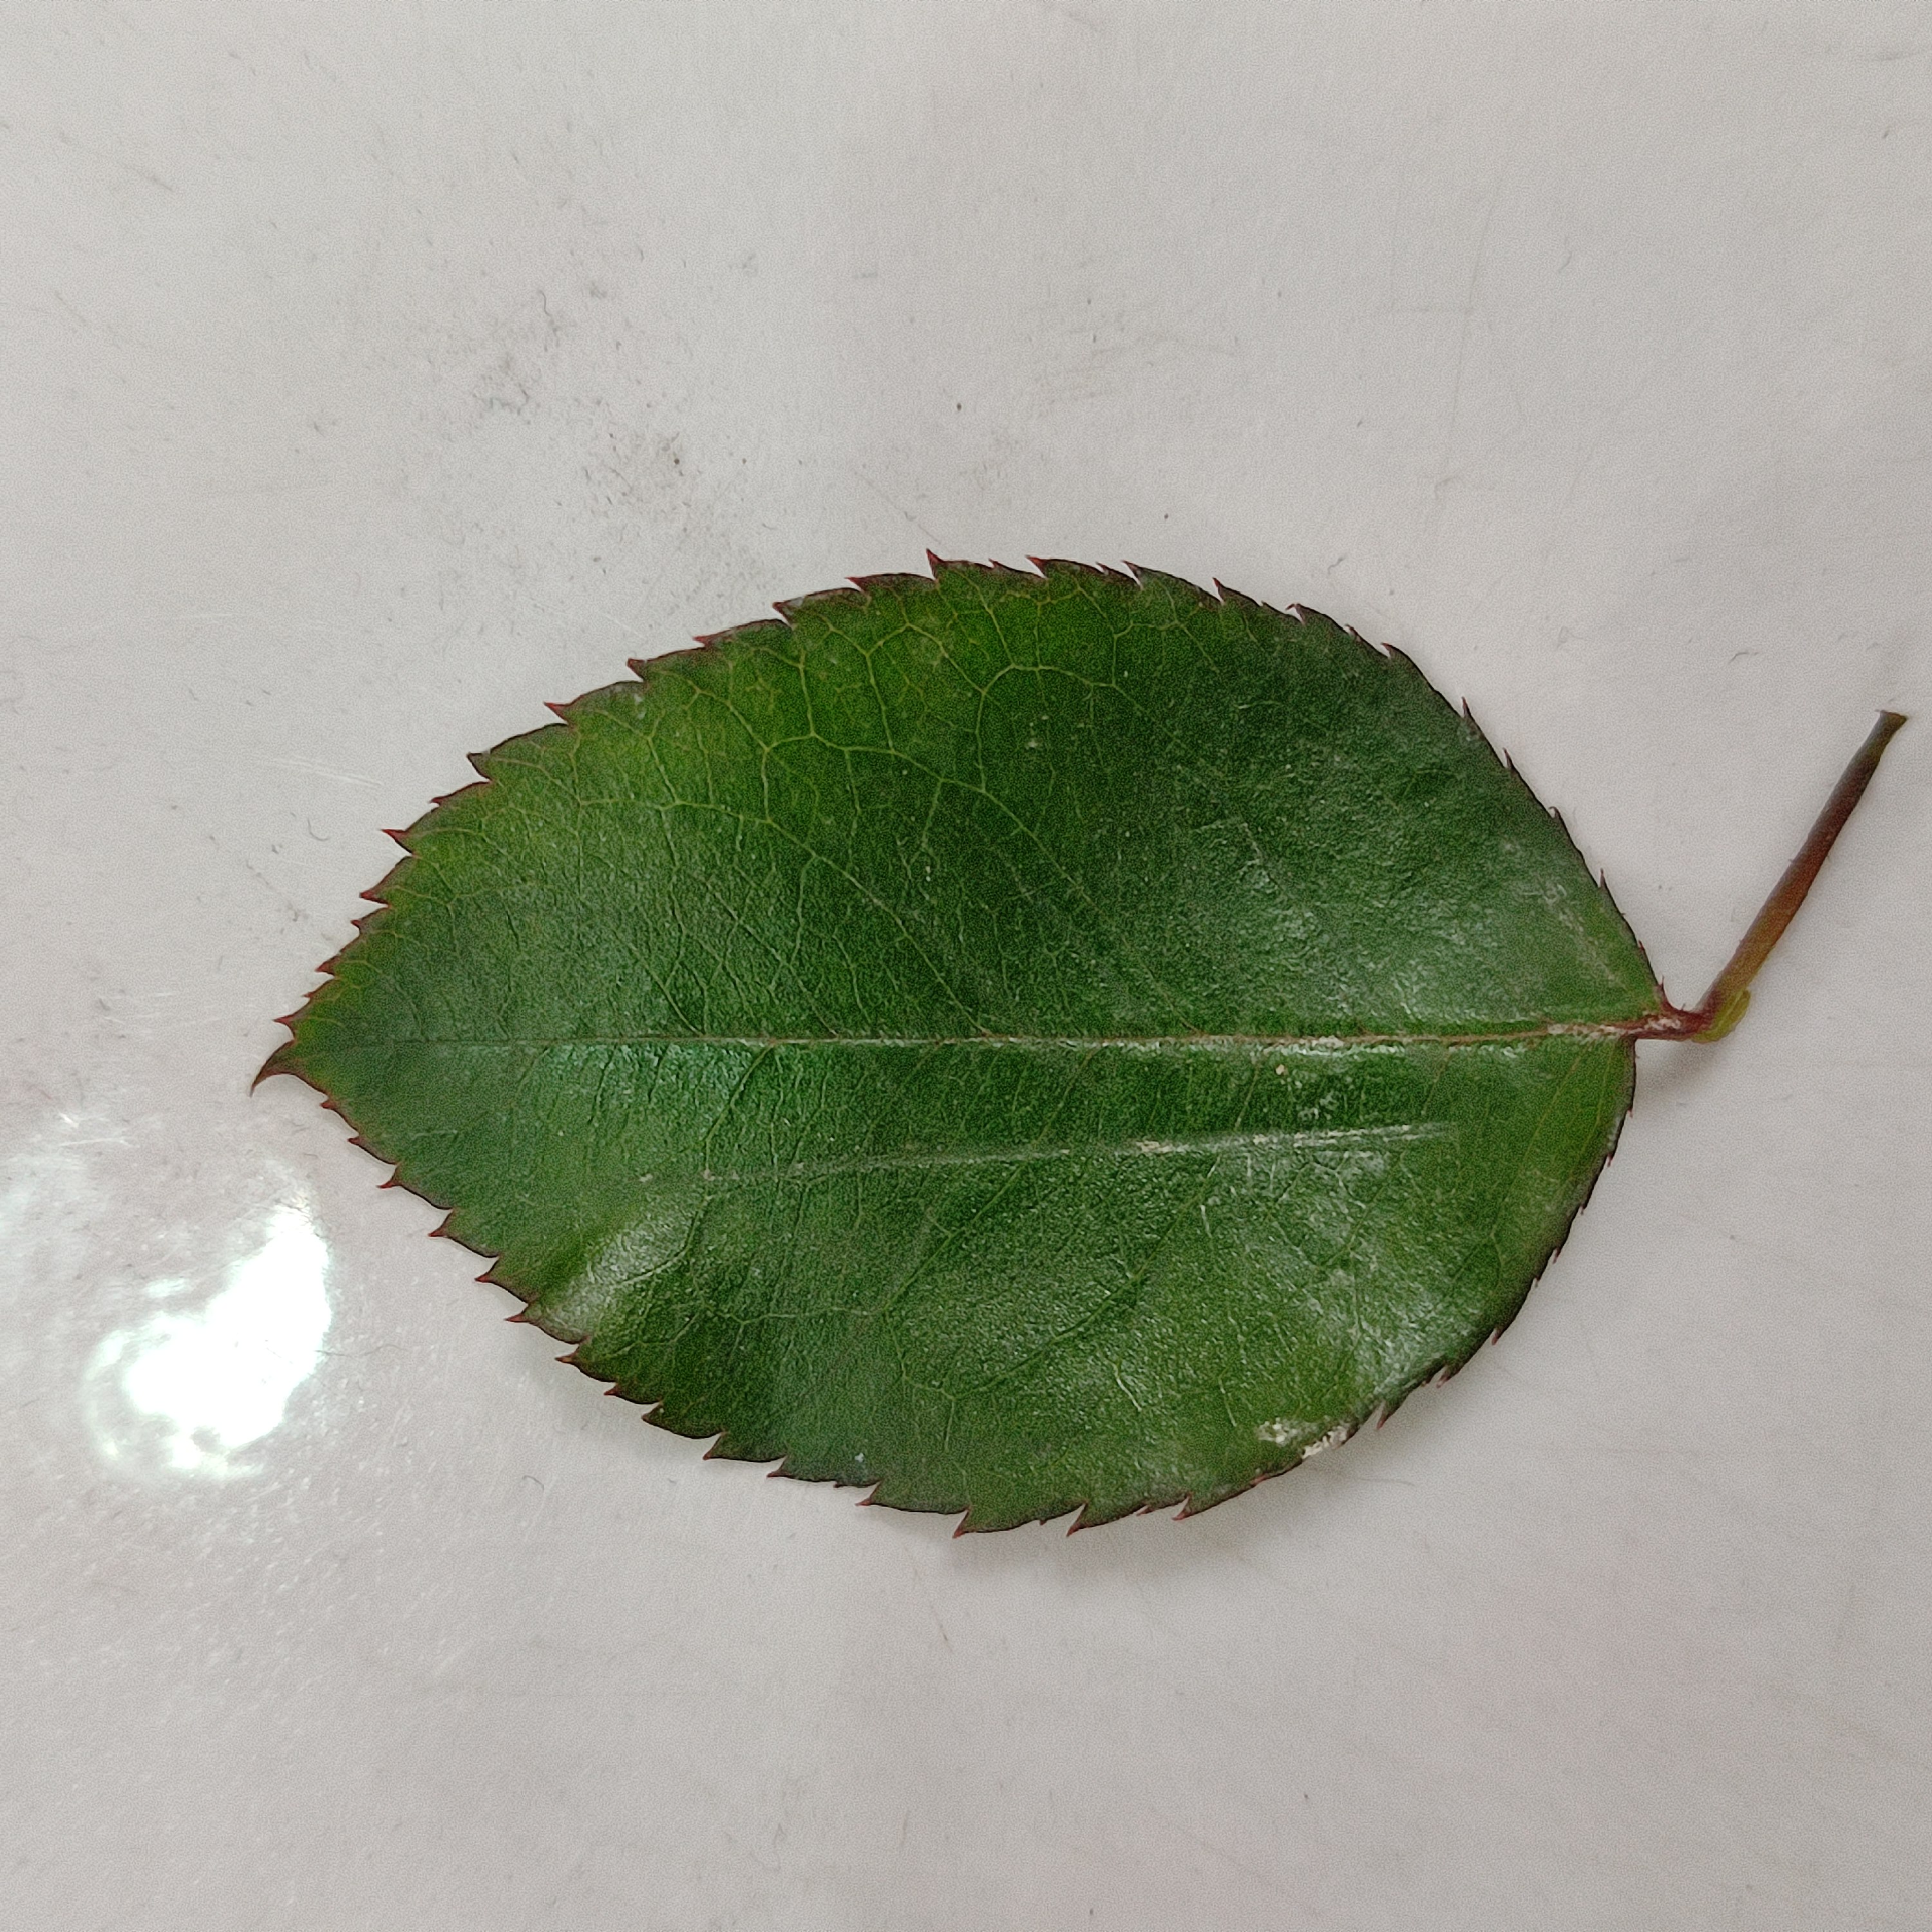
Label: Healthy Leaf